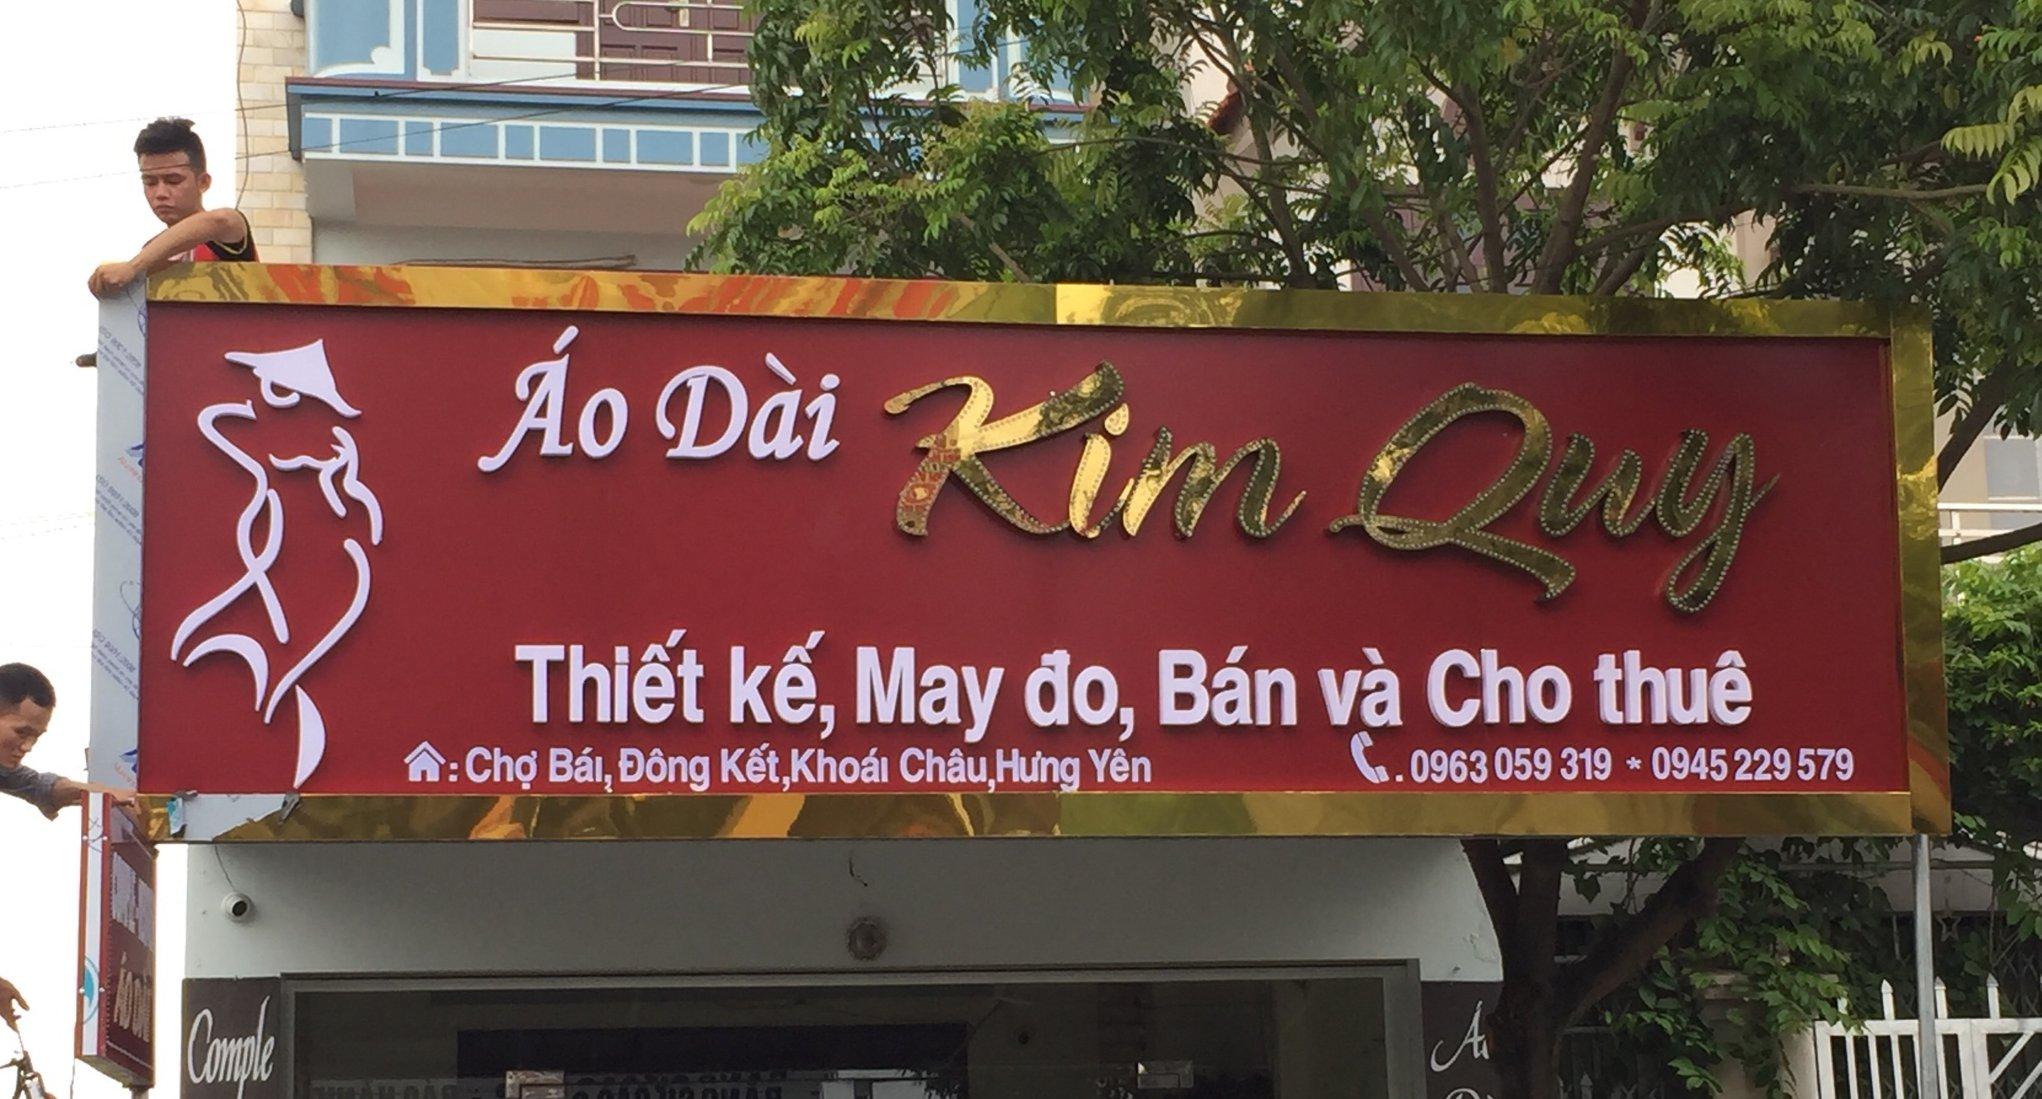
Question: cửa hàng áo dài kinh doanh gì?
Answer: thiết kế, may đo, bán và cho thuê